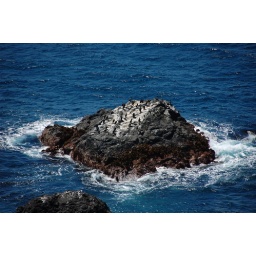
A bird rock near Point Sur lighthouse